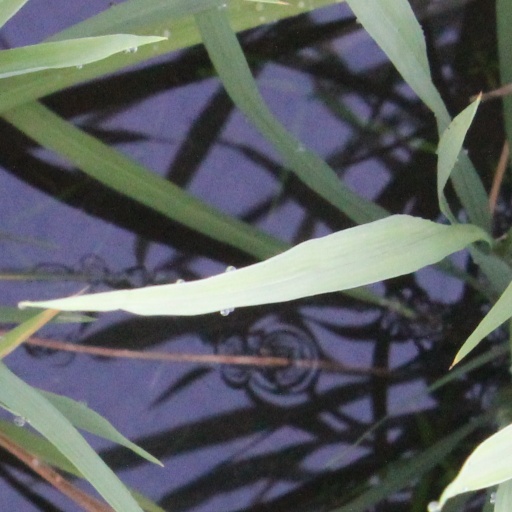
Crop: rice